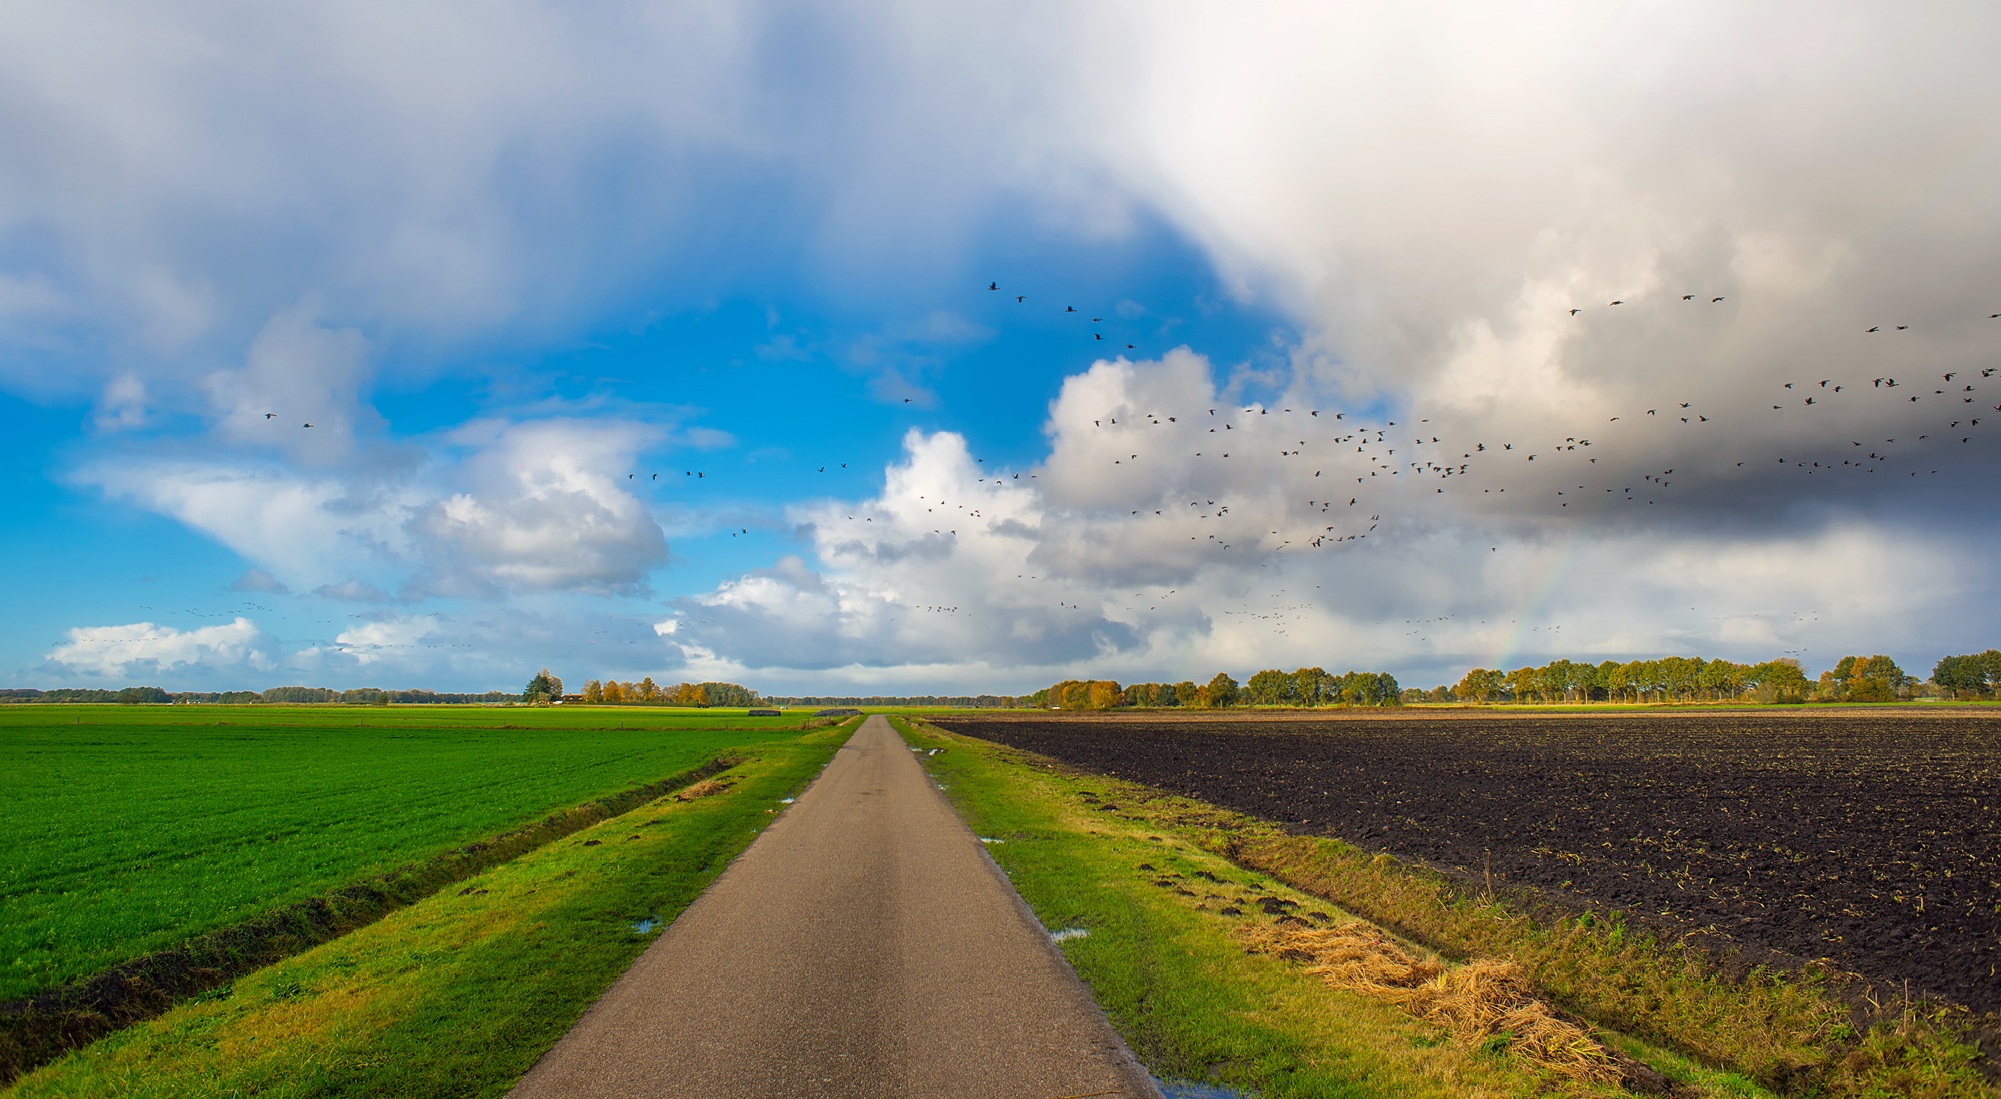
landscape, nature, forest, grass, horizon, cloud, sky, road, field, farm, meadow, prairie, countryside, sunlight, morning, fall, hill, highway, dawn, flock, country, rural, spring, autumn, agriculture, plain, trees, outdoors, birds, woods, hdr, netherlands, clouds, fields, grassland, rural area, meteorological phenomenon, atmospheric phenomenon, grass family